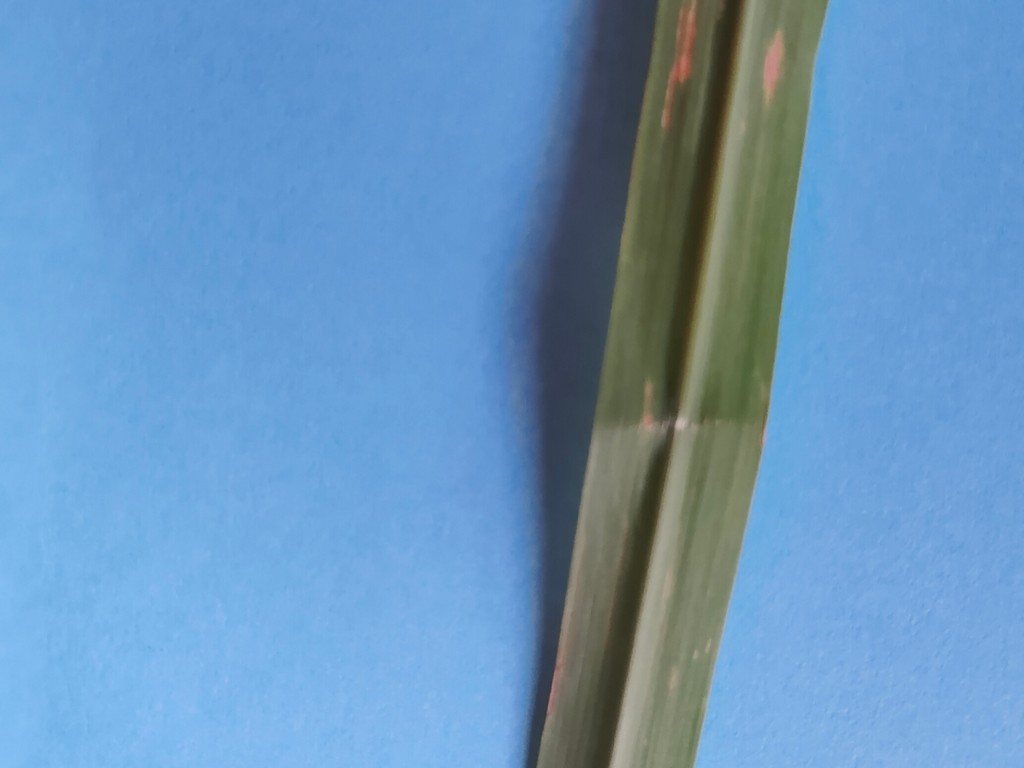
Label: Unhealthy